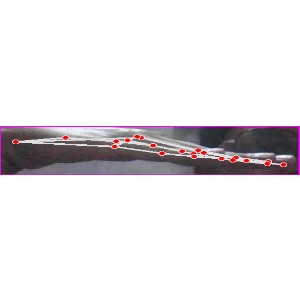
अक्षर: ज